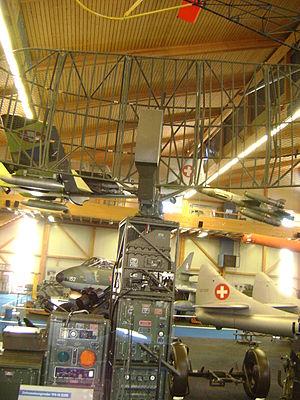
Les Forces aériennes suisses sont, avec les forces terrestres, l'une des deux branches des forces armées suisses.